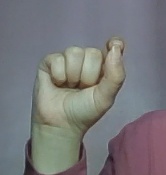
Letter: fa